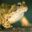
Label: frog